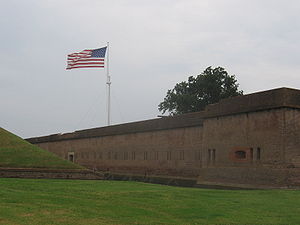
Fort Pulaski
Fortets ydervæg.
Fort Pulaski ligger mellem Savannah og Tybee Island i Georgia. Det er i dag et National Monument, som huskes fordi det var her, i 1862 under den Amerikanske borgerkrig at Unionshæren med succes afprøvede riflede kanoner mod murede befæstninger. Successen betød at sådanne befæstninger med et var forældede. Fortet blev også anvendt som krigsfangelejr. Fort Pulaski National Monument består af det meste af Cockspur Island og hele den tilstødende McQueens Island.